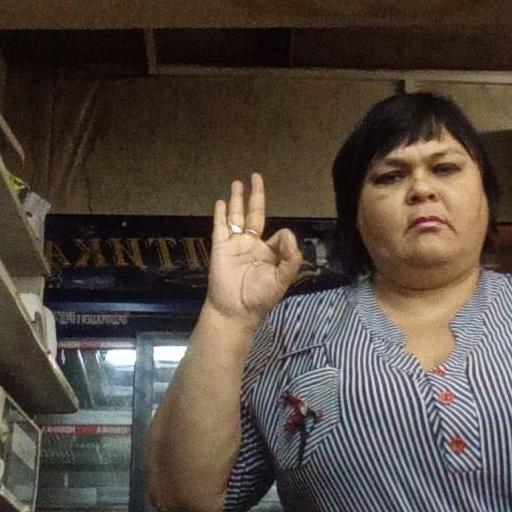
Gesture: ok